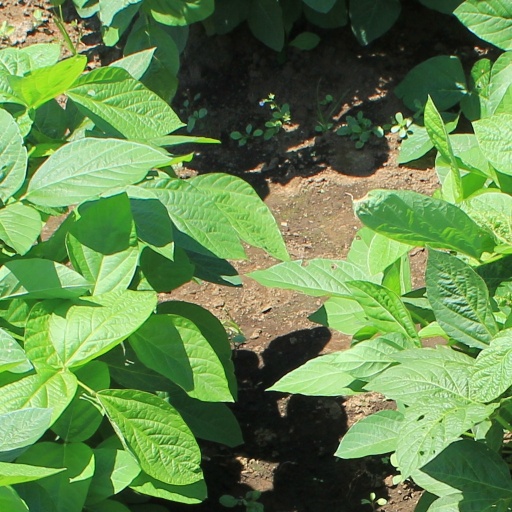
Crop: soybean